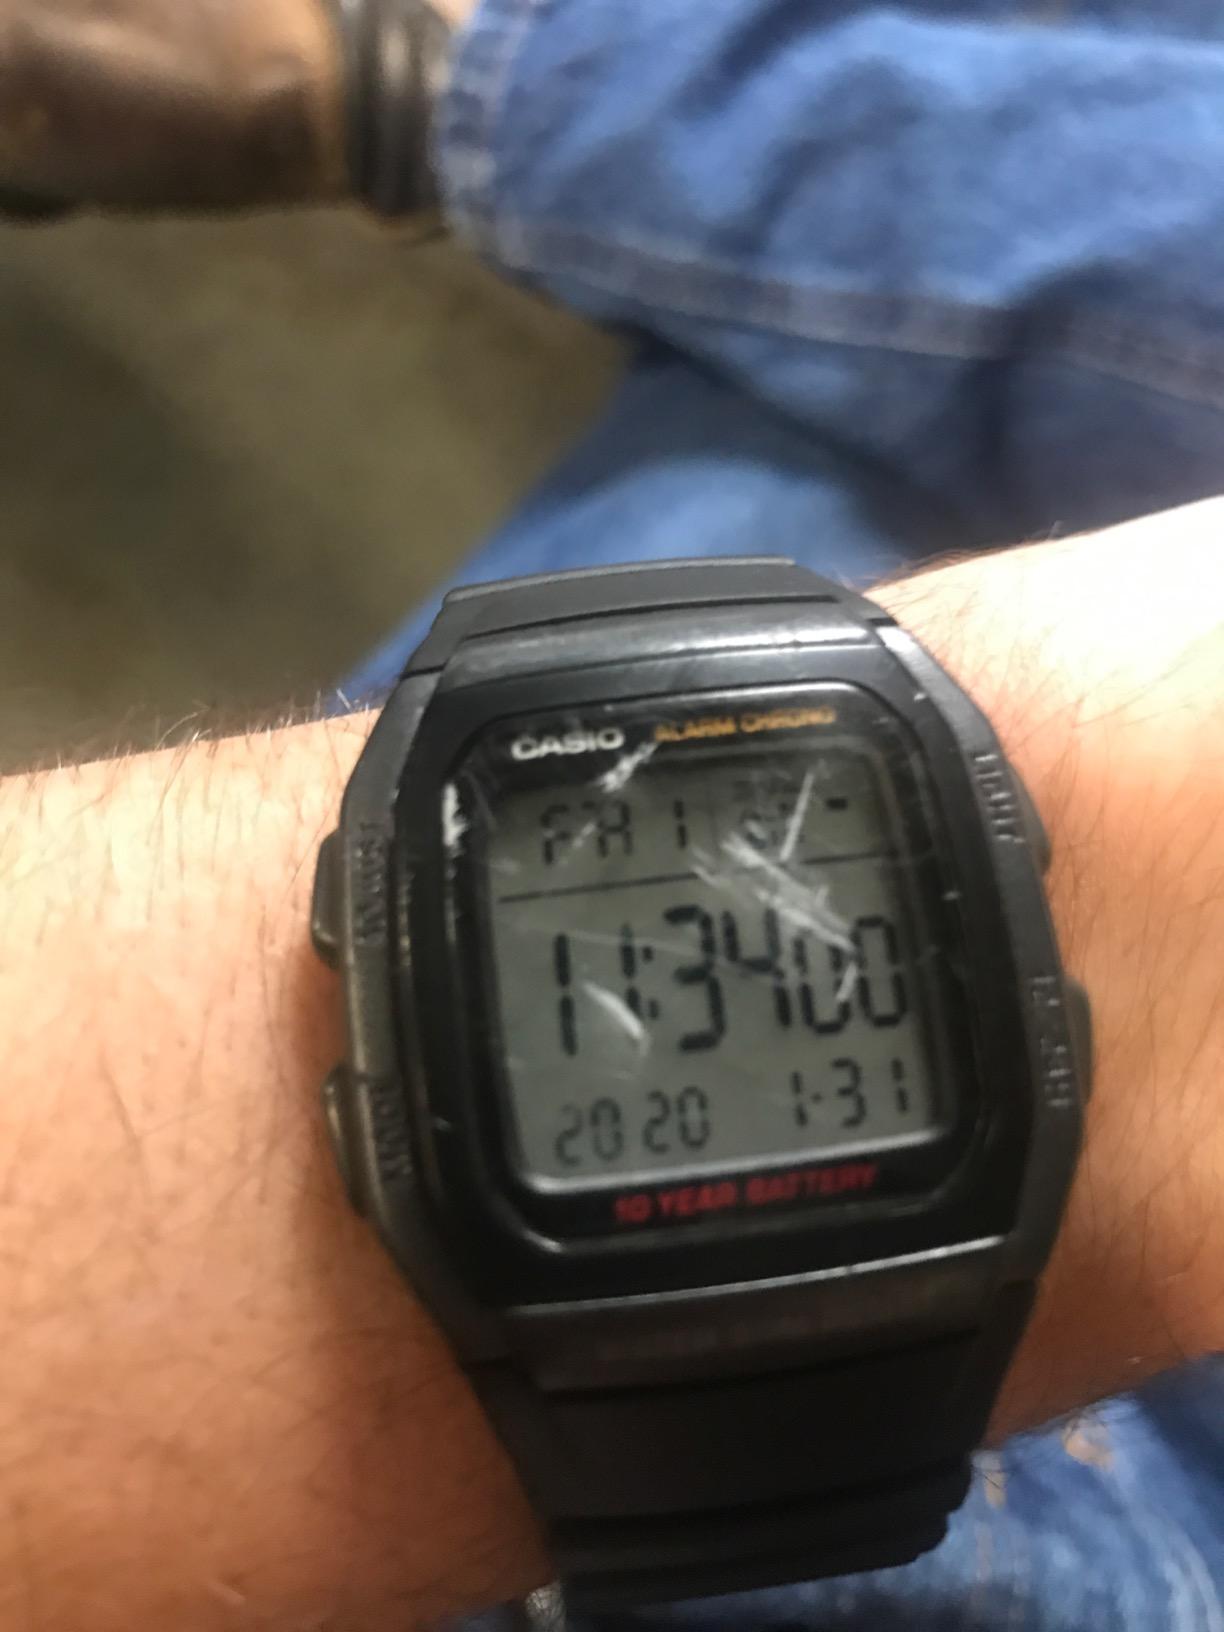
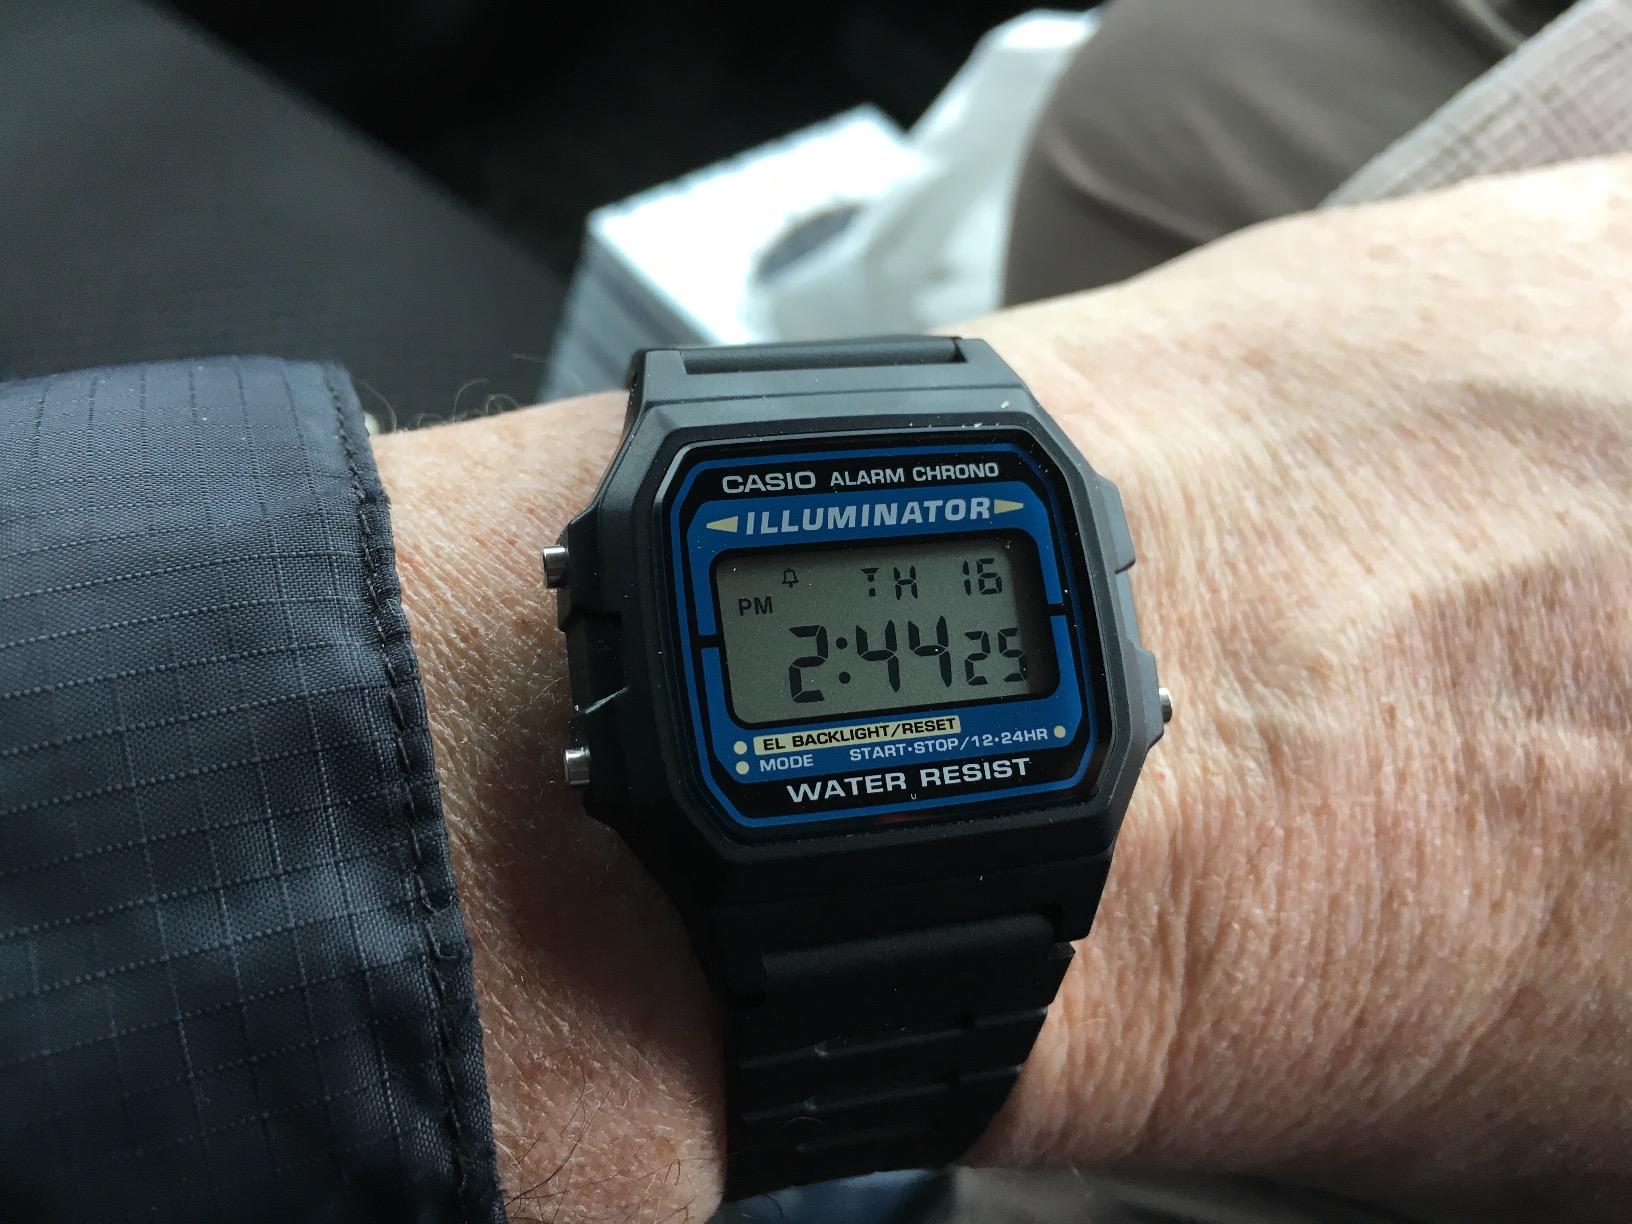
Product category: accessories_watch
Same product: no